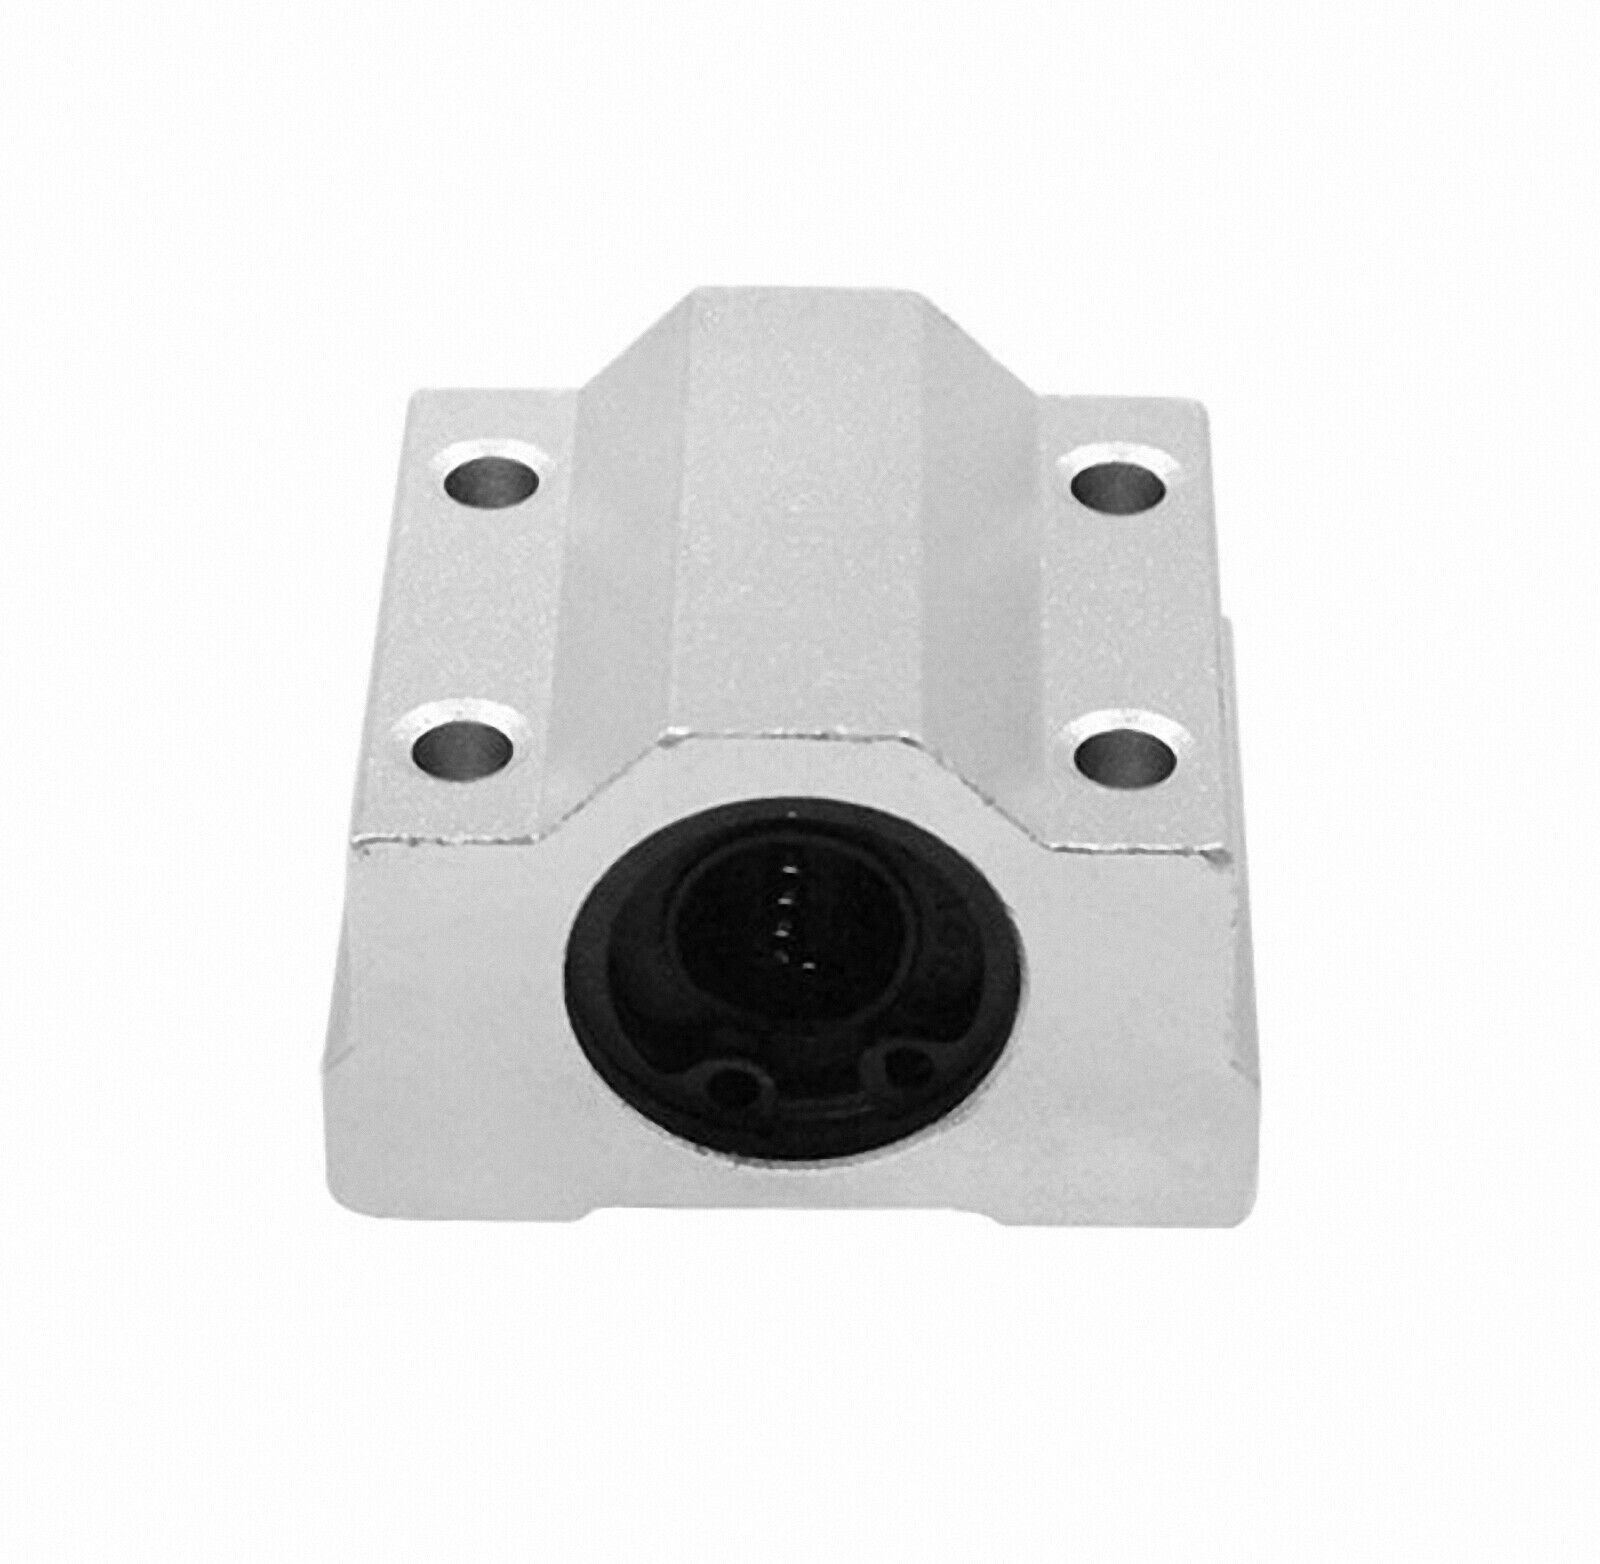
SC12UU SCS12UU Linear Motion Ball Bearing Machinery Slide Bushing CNC [M_M_S]
ITEM NAME:SC12UU SCS12UU Linear Motion Ball Bearing Machinery Slide Bushing CNC [M_M_S].Find many great new & used options and get the best deals for SC12UU SCS12UU Linear Motion Ball Bearing Machinery Slide Bushing CNC [M_M_S] at the best online prices at Order2india Shopping! Free shipping for many products!
Brand: O2INEW
Category: Business & Industrial > Heavy Machinery > Tractors > Articulated 4WD Tractors